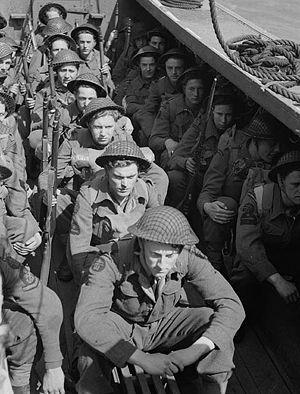
L' Opération Agreement était une opération mixte menée par les forces britanniques, rhodésiennes et néo-zélandaises sur Tobrouk, tenu par les forces de l'Axe, du 13 au 14 septembre 1942, pendant la Seconde Guerre mondiale. Un Special Interrogation Group, parlant couramment l'allemand, a pris part à des missions derrière les lignes ennemies. Les actions de diversion se sont étendues à Benghazi, à l'oasis de Jalo et à Barce.